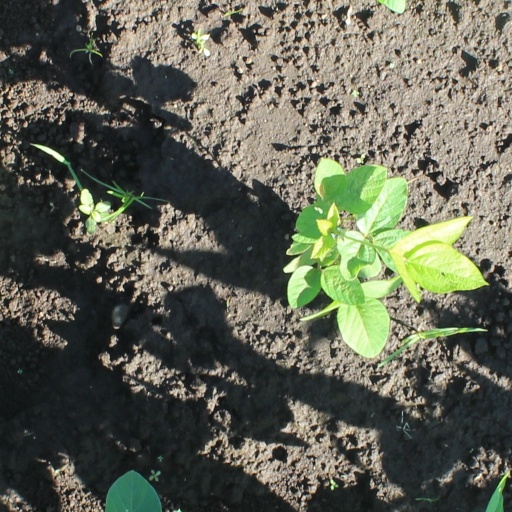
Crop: soybean